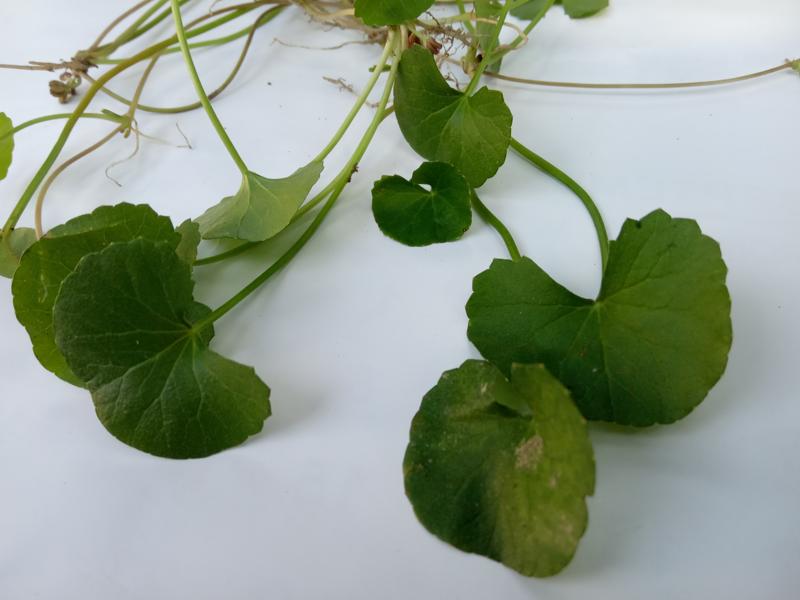
Weed species: Centella asiatica